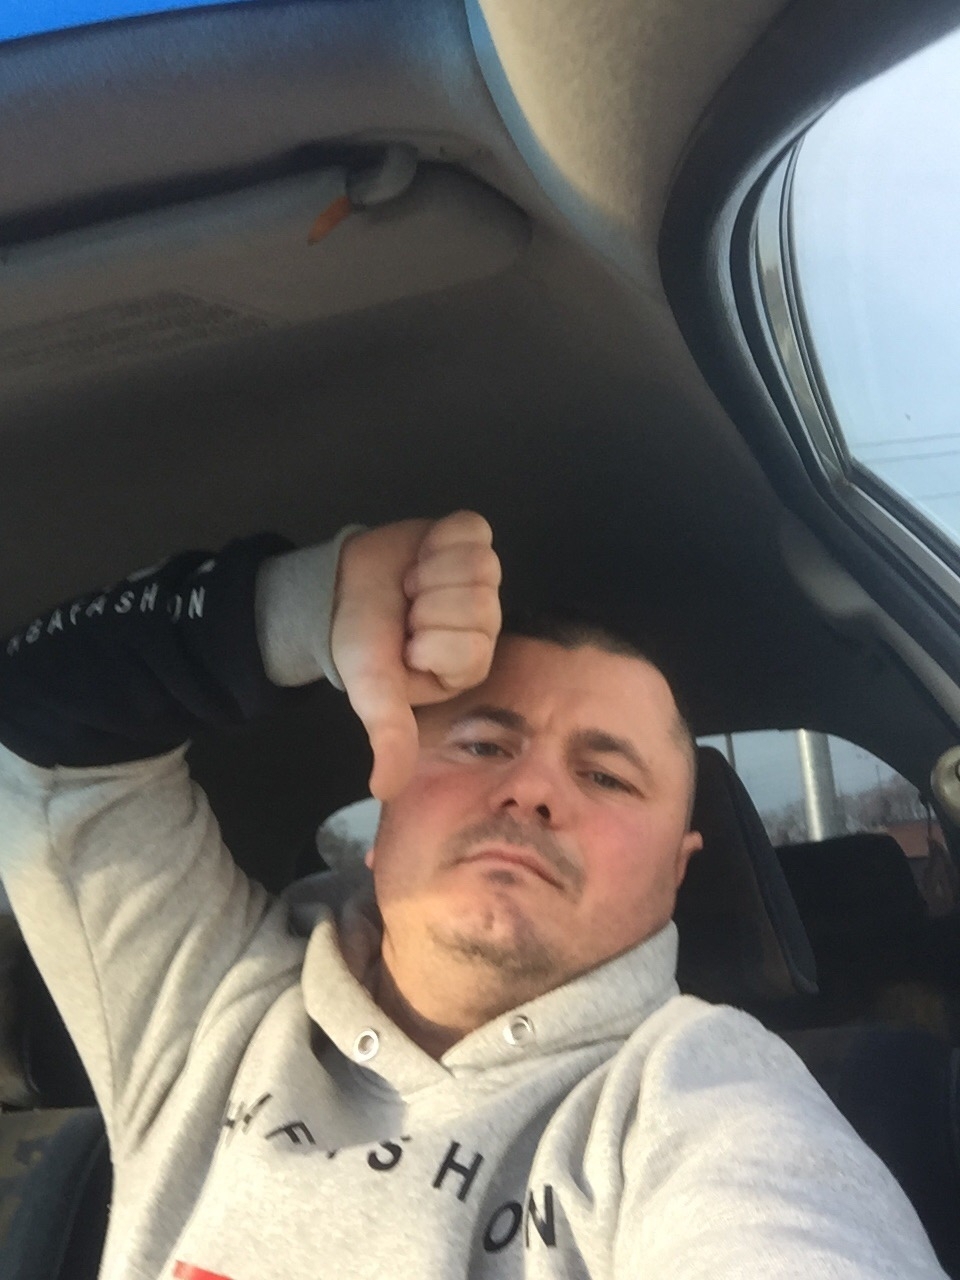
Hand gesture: dislike